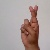
The image shows a hand gesture representing the letter 'R' in Indian Sign Language.